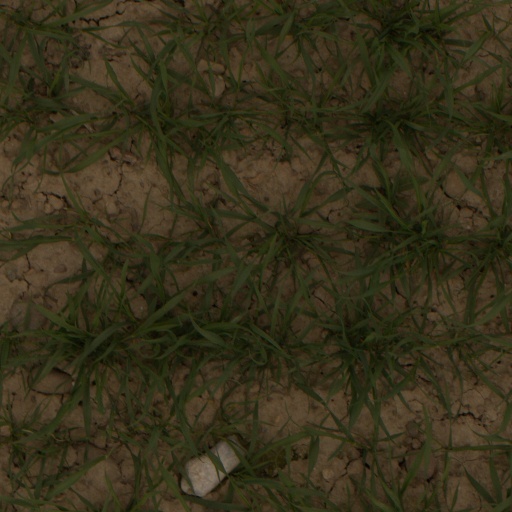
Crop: wheat